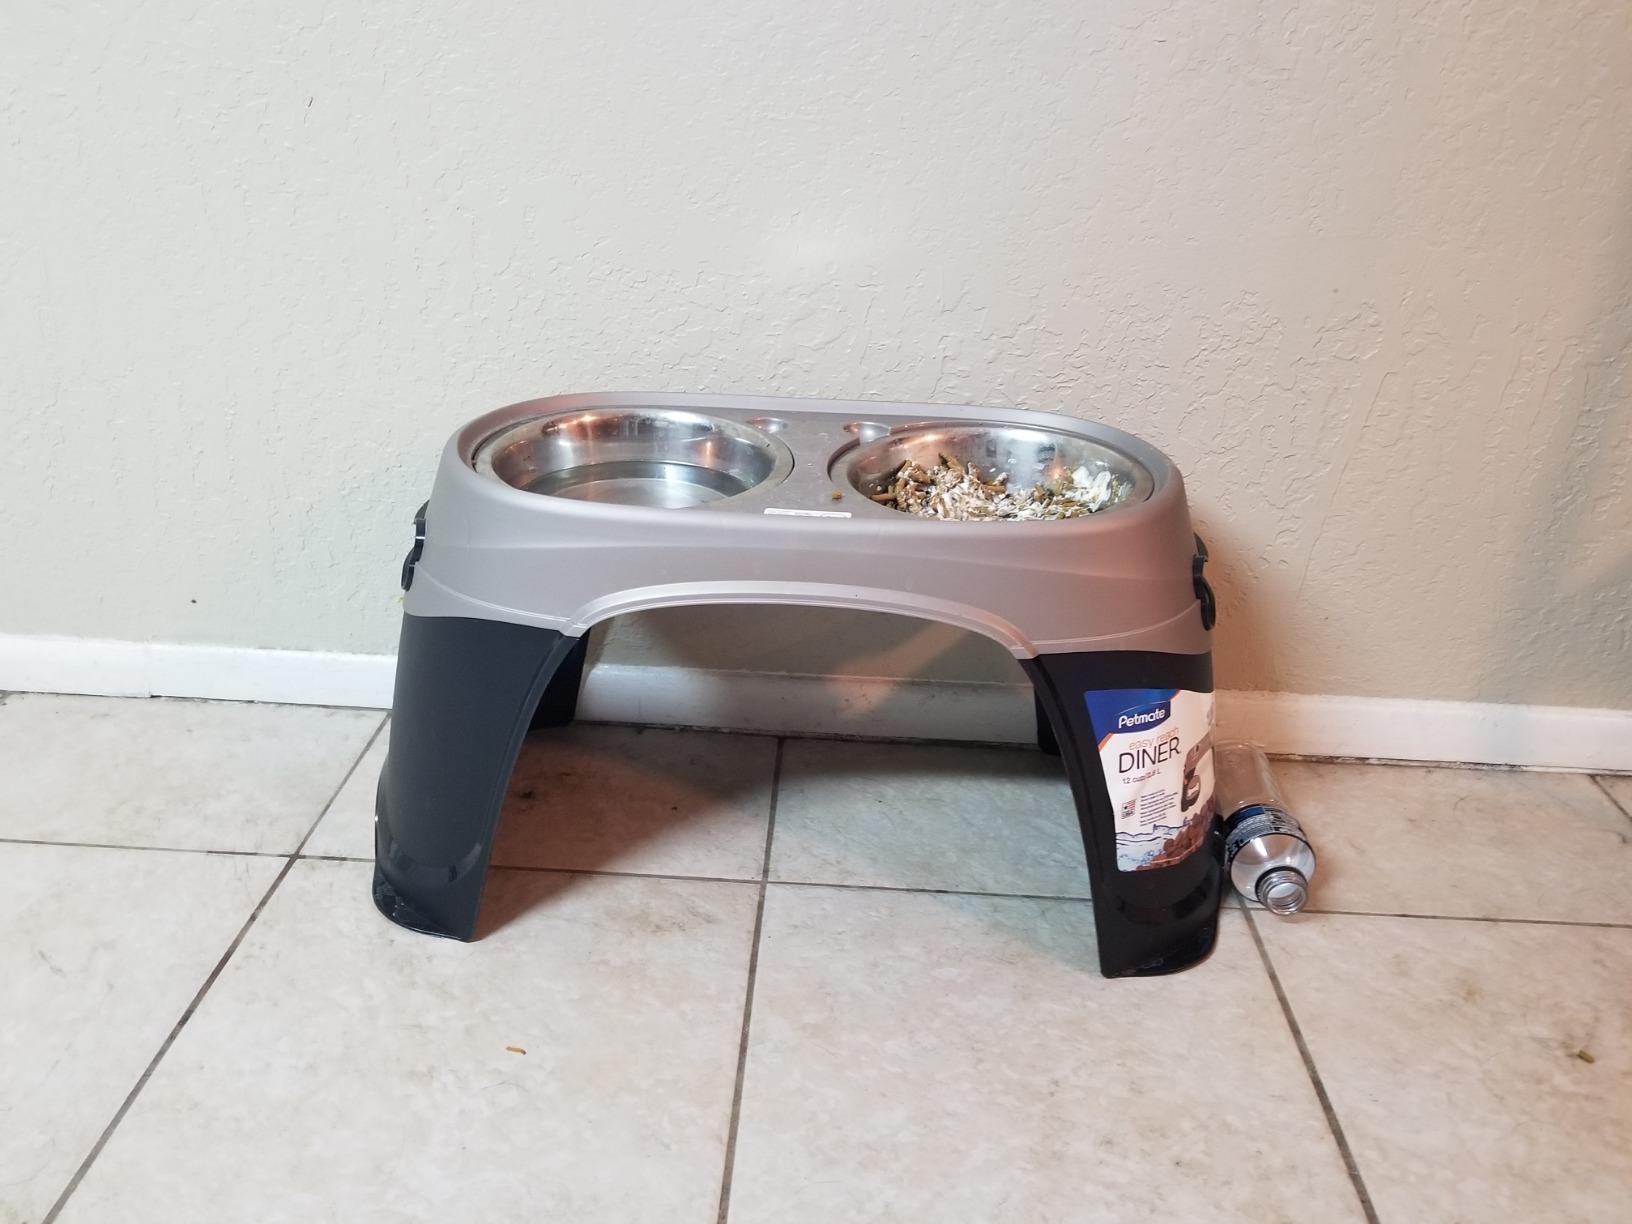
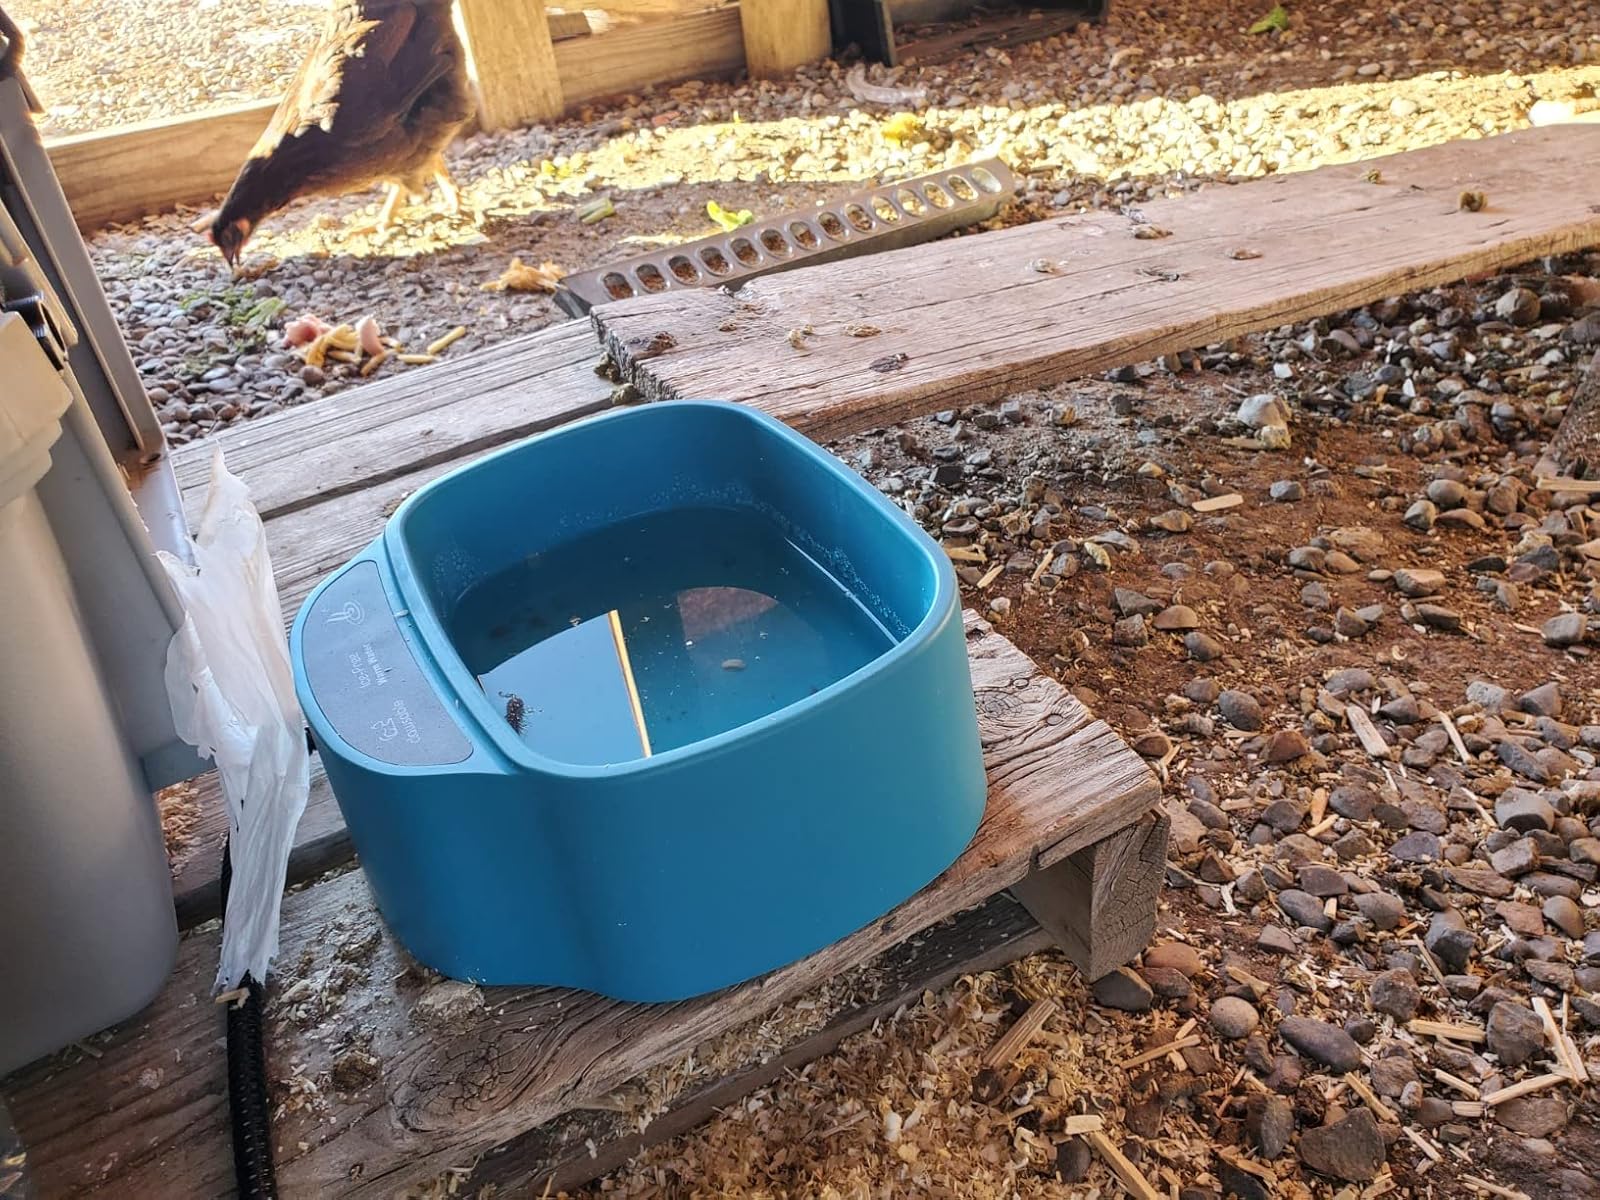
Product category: items_bowl
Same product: no